Fall Grün (Czechoslovakia)

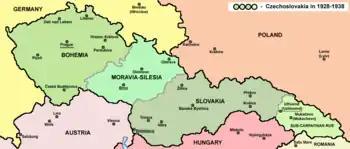
Czechoslovakia, 1918–1938 (In March 1938, Austria was annexed by Germany.)

In addition to specific military assignments, the directive for also focussed on political preparations. The Czechoslovak authorities were to be intimidated by belligerent threats from Nazi Germany and the ethnic German minority population within the country organised to support the military operations. An incident would be staged to provide a pretext for opening hostilities. Attention was also to be given to encouraging Poland and Hungary to pursue their territorial claims against Czechoslovakia.